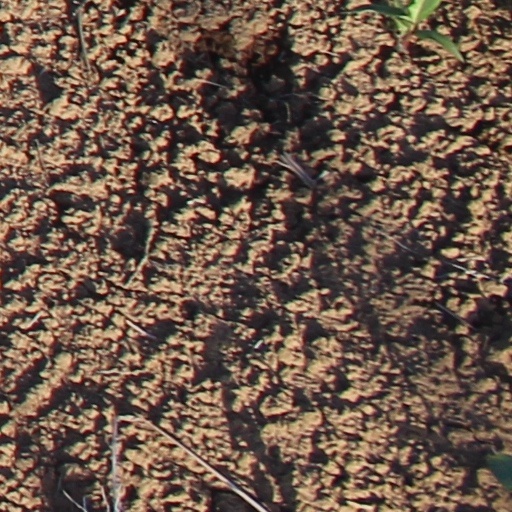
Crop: wheat